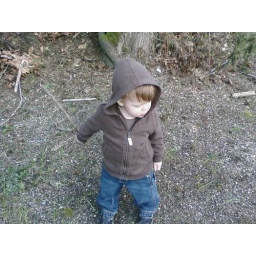
dresden: tree hugging nature boy in progress...